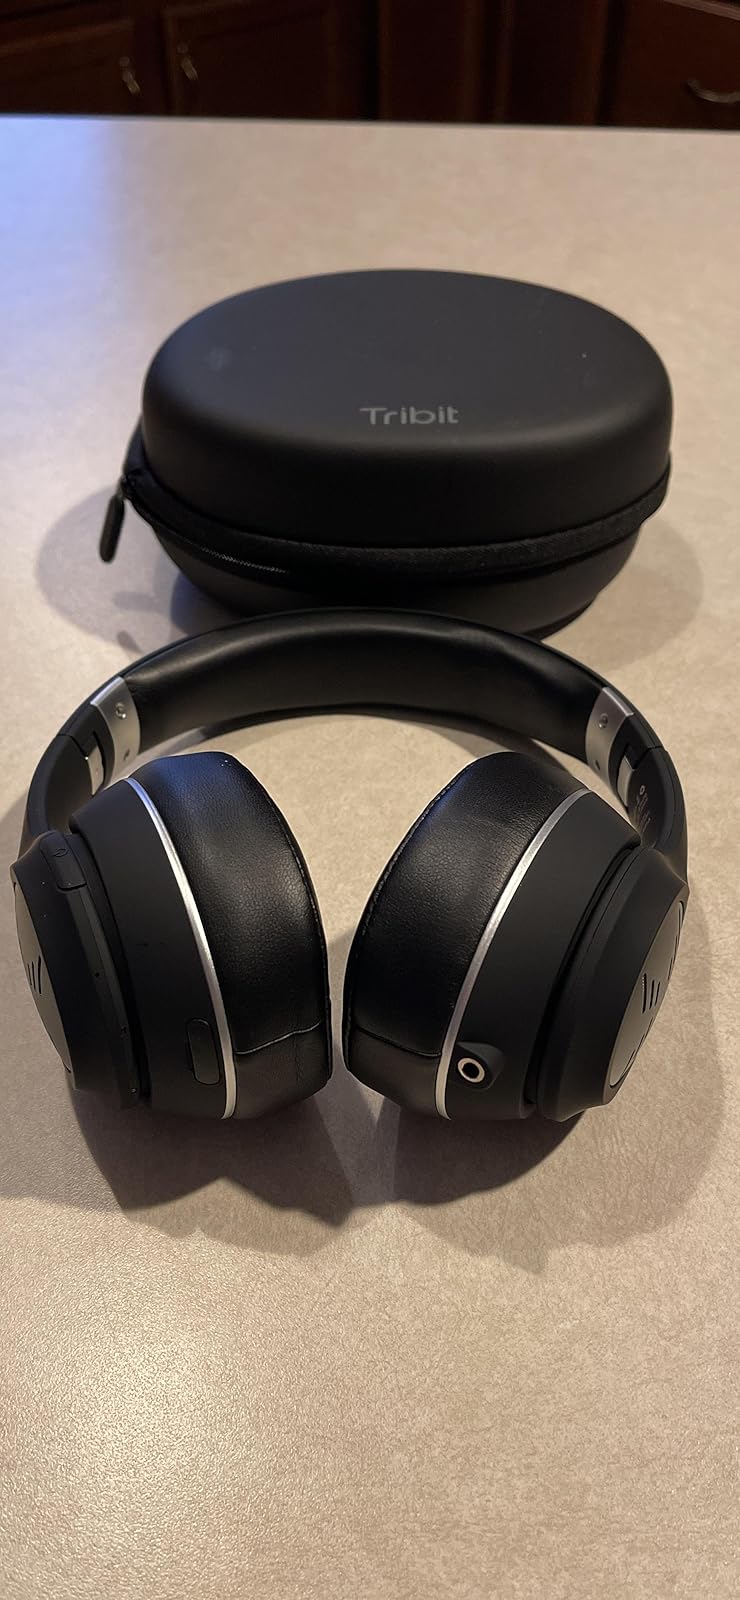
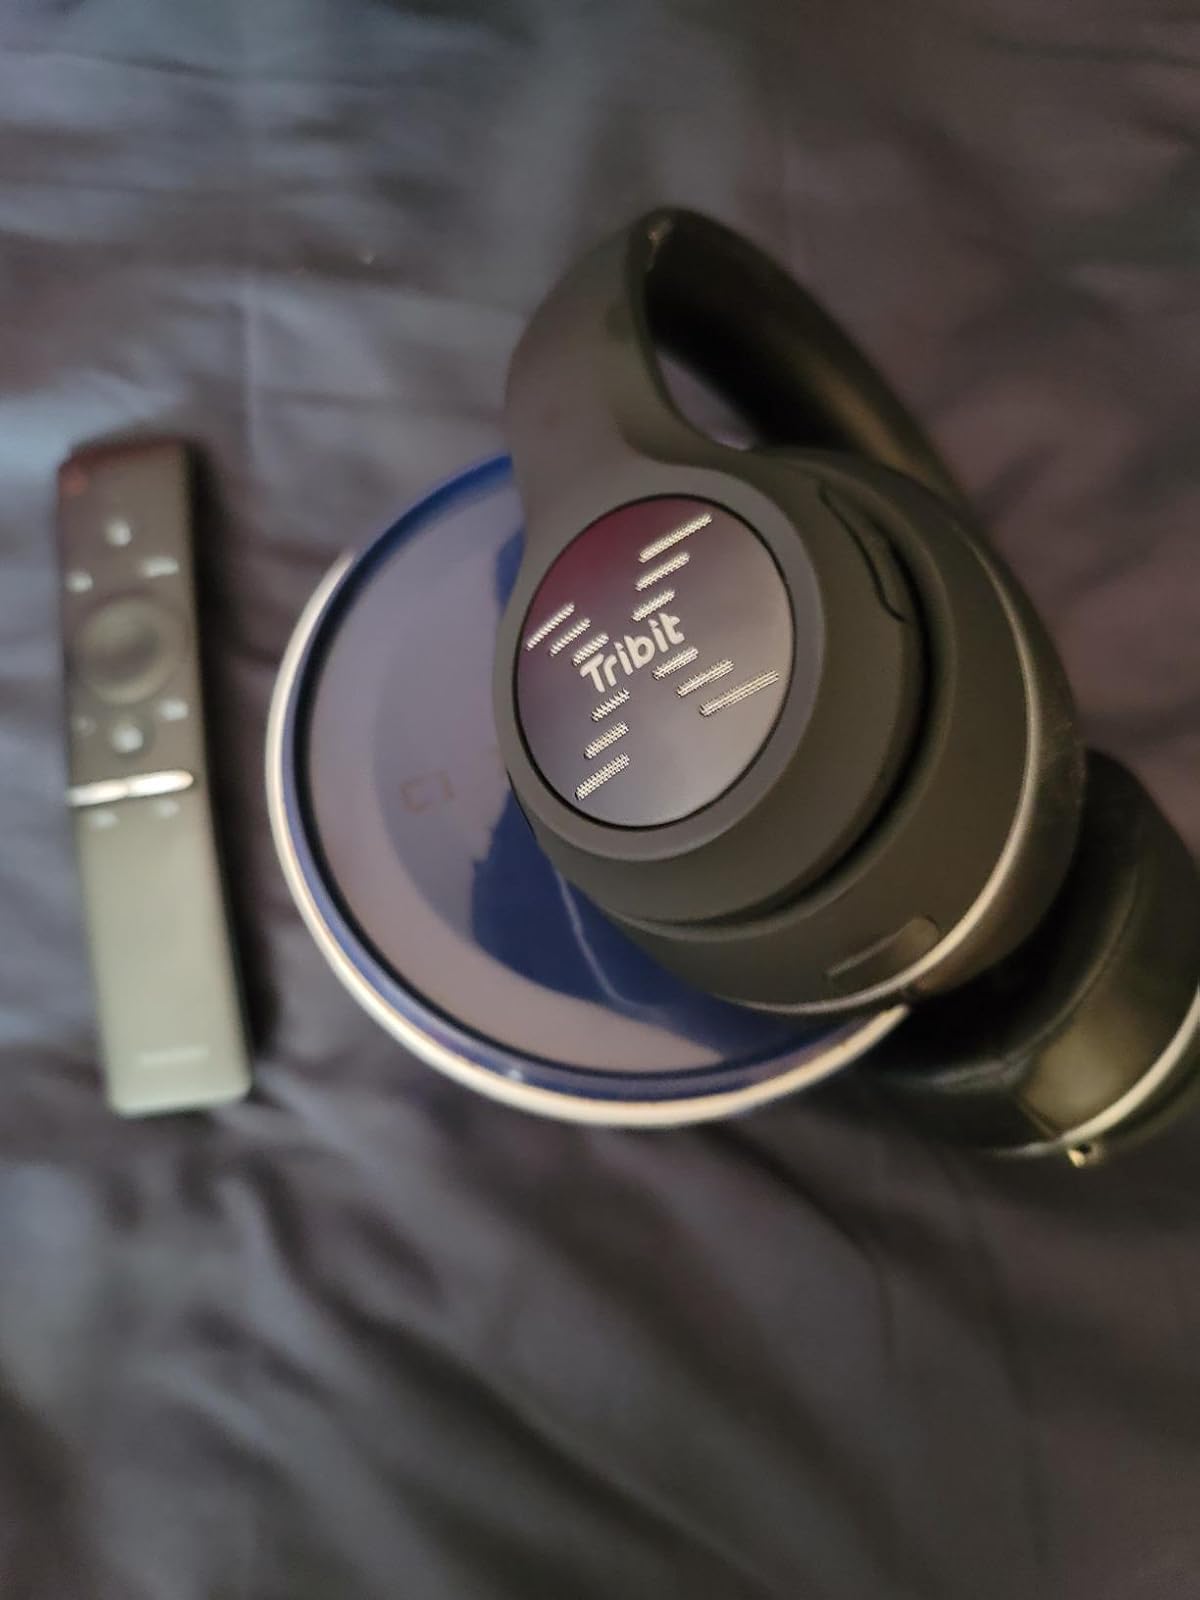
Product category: headphones
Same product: yes